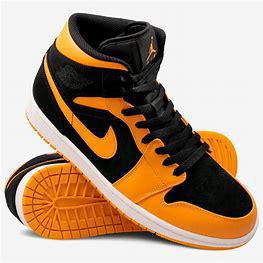
Brand: Jordan
Model: 1 Mid